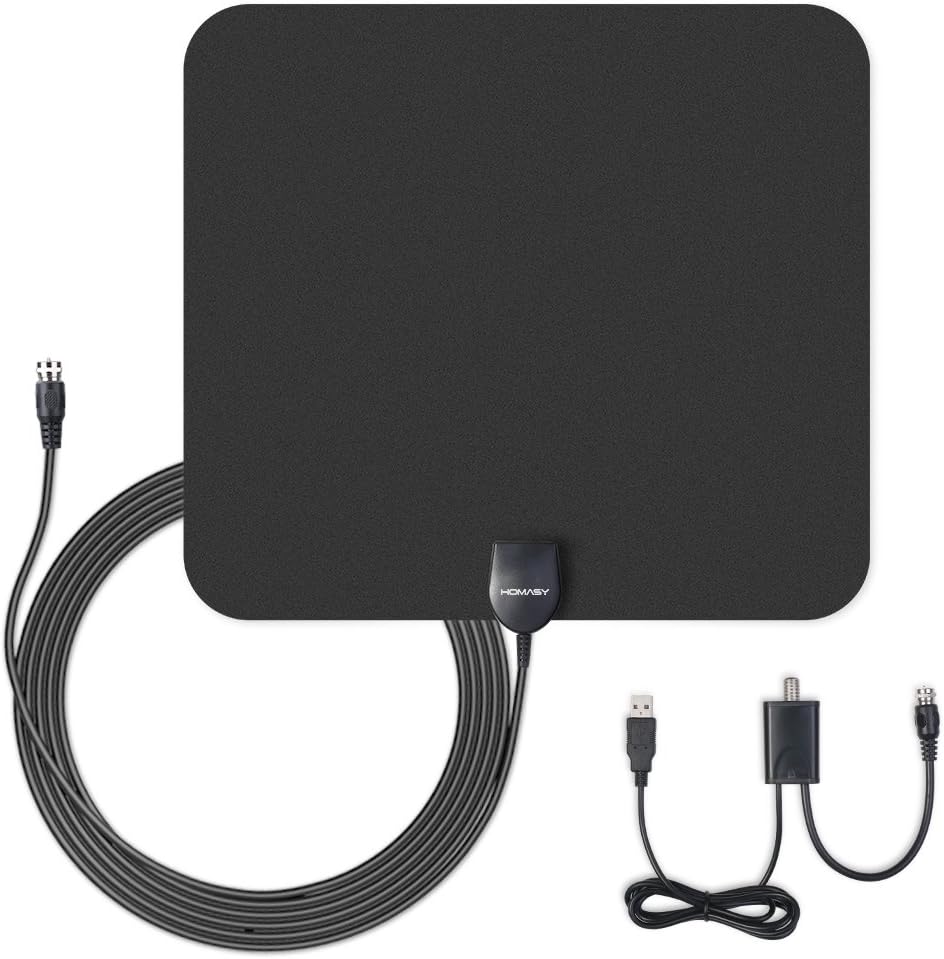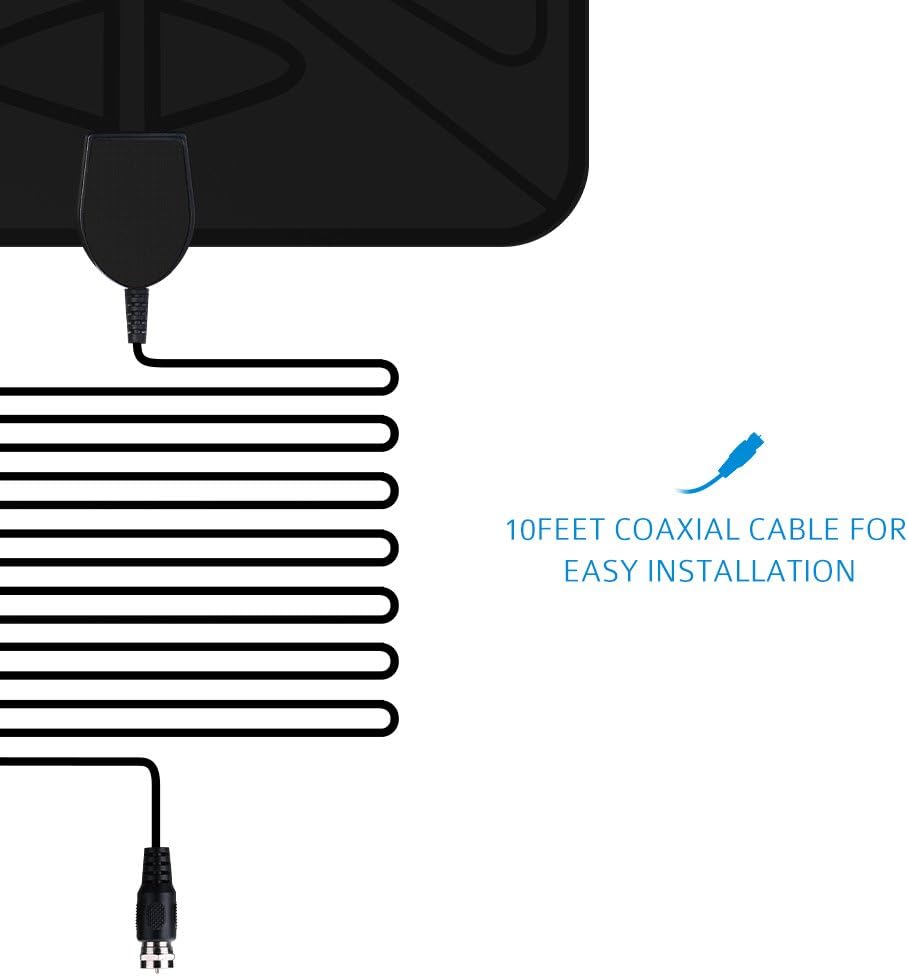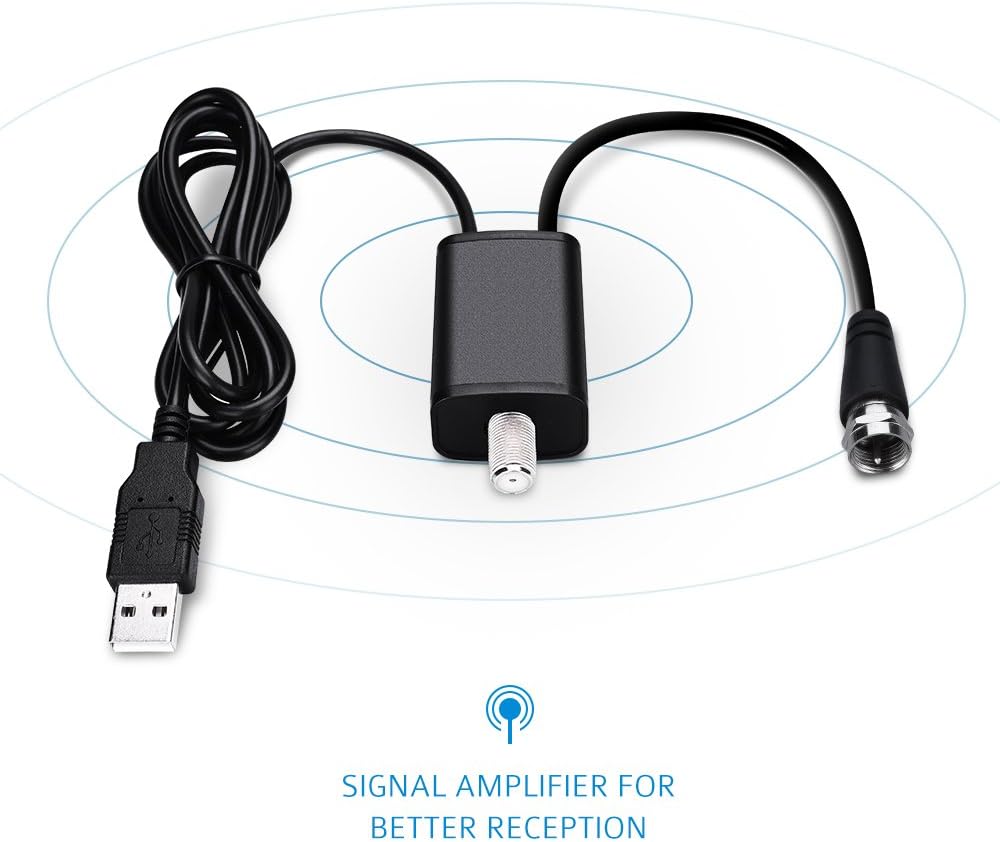
Homasy Amplified Indoor HDTV Antenna, 50 Miles Digtial TV Antenna with Detachable Signal Amplifier Booster, 10ft Coax Cable, Upgraded Version
Category: Camera & Photo
Homasy 50 Miles Range Indoor HDTV AntennaReceive local news, weather, sports programs, kids'shows and sitcoms absolutely FREE; Place it in your house easily with 10ft coax cable and slim design. Free HDTV ProgramsSave your cable charges and you can watch local news, weather forecast, sports and other public programs totally free, 720p, 1080i, 1080p | ATSC compatible. Great ReceptionOptimized butterfly pattern can get better reception. The detachable amplifier enhanced the signal performance for better reception. Long Coax Cable10 feet coaxial cable makes it easier to place the antenna in your house to get the best reception, especially for people whose TV is far away from the window. Be Safe with HomasyEvery product from VicTsing enjoys 45 days money-back and 12-month warranty. We also have a professional after-sale service team to make things right within 24 hours. For Optimal Use: 1. Place the digital indoor antenna higher or close to/in a window and face the broadcast tower. 2. Test the hdtv antenna in multiple locations as digital signals may bounce off objects. Attention: 1. Channel reception will vary depending on geography, the distance from your home to the broadcast tower and your surroundings. 2. If you use a flat HDTV, please go through your TV manual to make sure your TV is with built-in tuner for free view. 3. You should retune your free view TV's and digital receiver from time to time to ensure you are receiving all available services. Retuning takes only a few minutes and can be done with your remote control. 4. Make sure your tuner is HD tuner; otherwise you can't watch HD channels. Specification: Working frequency: VHF 174-240MHz, UHF 470-862MHzUSB Cable: 0.8mReception Range: 50milesSize: 33*30*0.05cmPackage Included: 1* HDTV Antenna1* Signal Amplifier4* EVA Stickers1* User Manual
Features: 50-mile Range from Broadcast Tower. The amplifier boosts the antenna with better signal and butterfly pattern optimizes reception. Working frequency: VHF 174-240MHz, UHF 470-862MHz. Enjoy crystal clear HDTV shows, 720p, 1080i, 1080p | ATSC available. | Attractive and Slim. Paper-thin design makes it easy to lay flat on table, hide it behind the TV, or place it high on window (highly recommended) | Easy to Set Up. Installation is a breeze with only 3 steps: unwrap, plug it and scan channels. The reception will vary depending on geography, the distance from your home to the broadcast tower and your surroundings. What we promised: 12-month warranty and professional after-sale service within 24hrs. | Free Channels. Cut the cable and get access to FREE HD programs forever including local news, weather forecast and educational programs etc. Take one home and watch the news, sitcomes, kids and sports programs with your family!